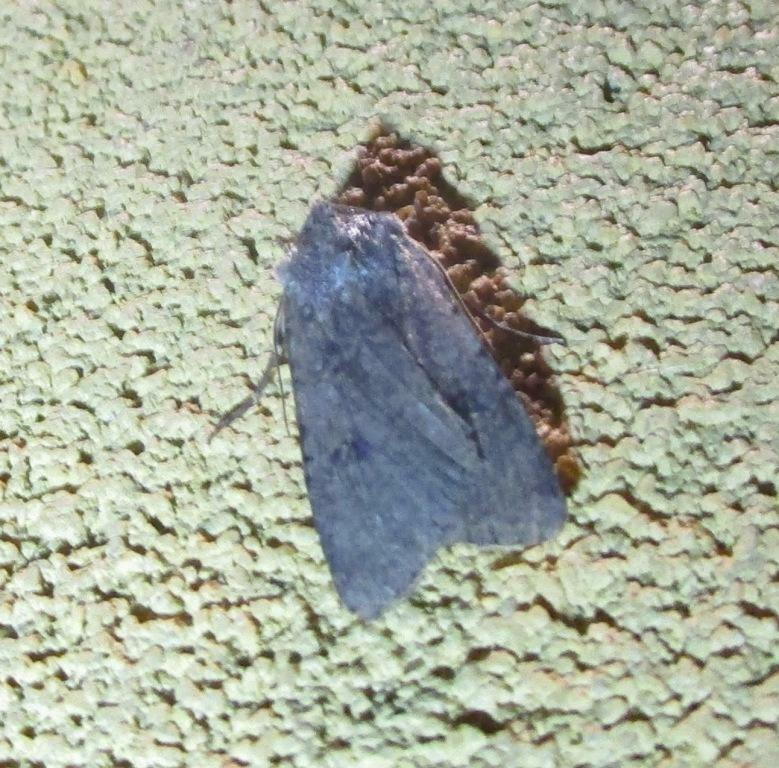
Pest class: cutworms